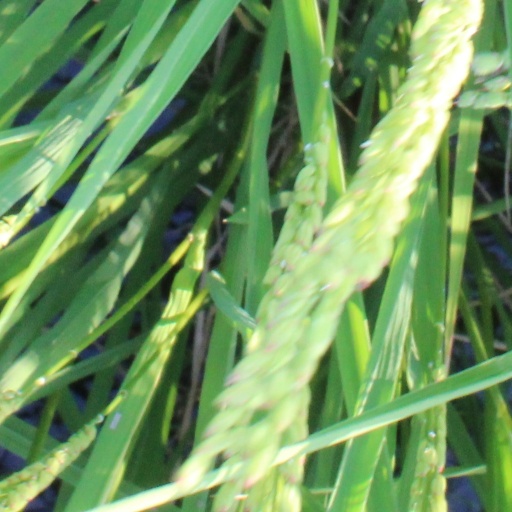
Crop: rice